The Accidentals

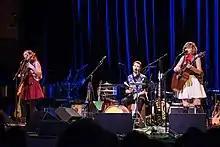
The Accidentals perform at the Ann Arbor Folk Festival in 2016.

The Accidentals independently released the "Parking Lot" EP on NoiseTrade for free download on June 1, 2016. The EP includes the titular "Parking Lot", as well as a remixed version of the song featuring rapper Rick Chyme that they call "FRAP", or "folk-rap". Reviews for the EP were generally positive, often citing the band's "genre-bending" evolution since "Bittersweet". John Sinkevics of "Local Spins" called it "another entertaining step forward on a magical indie-folk journey". Jonathan Frahm of "For Folk's Sake" said, "We're catching them at a compelling—and even inspirational—transitional portion of their careers."